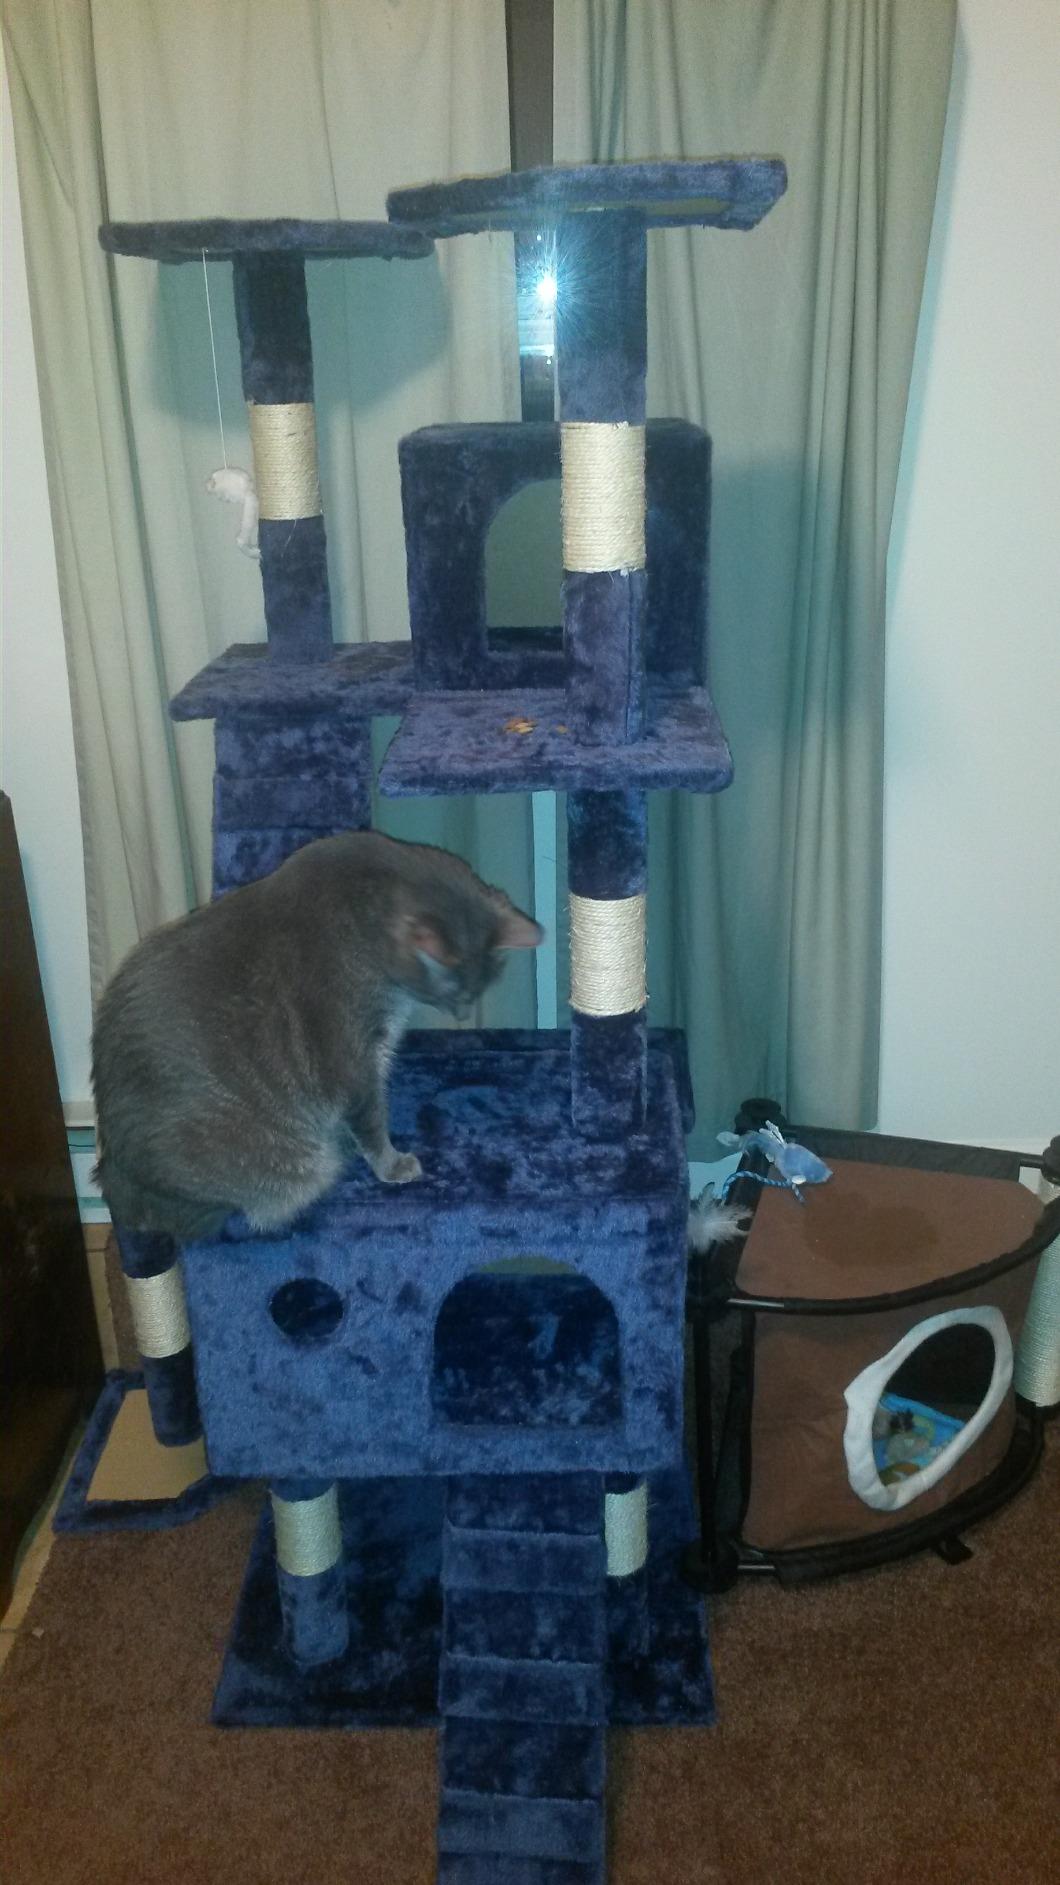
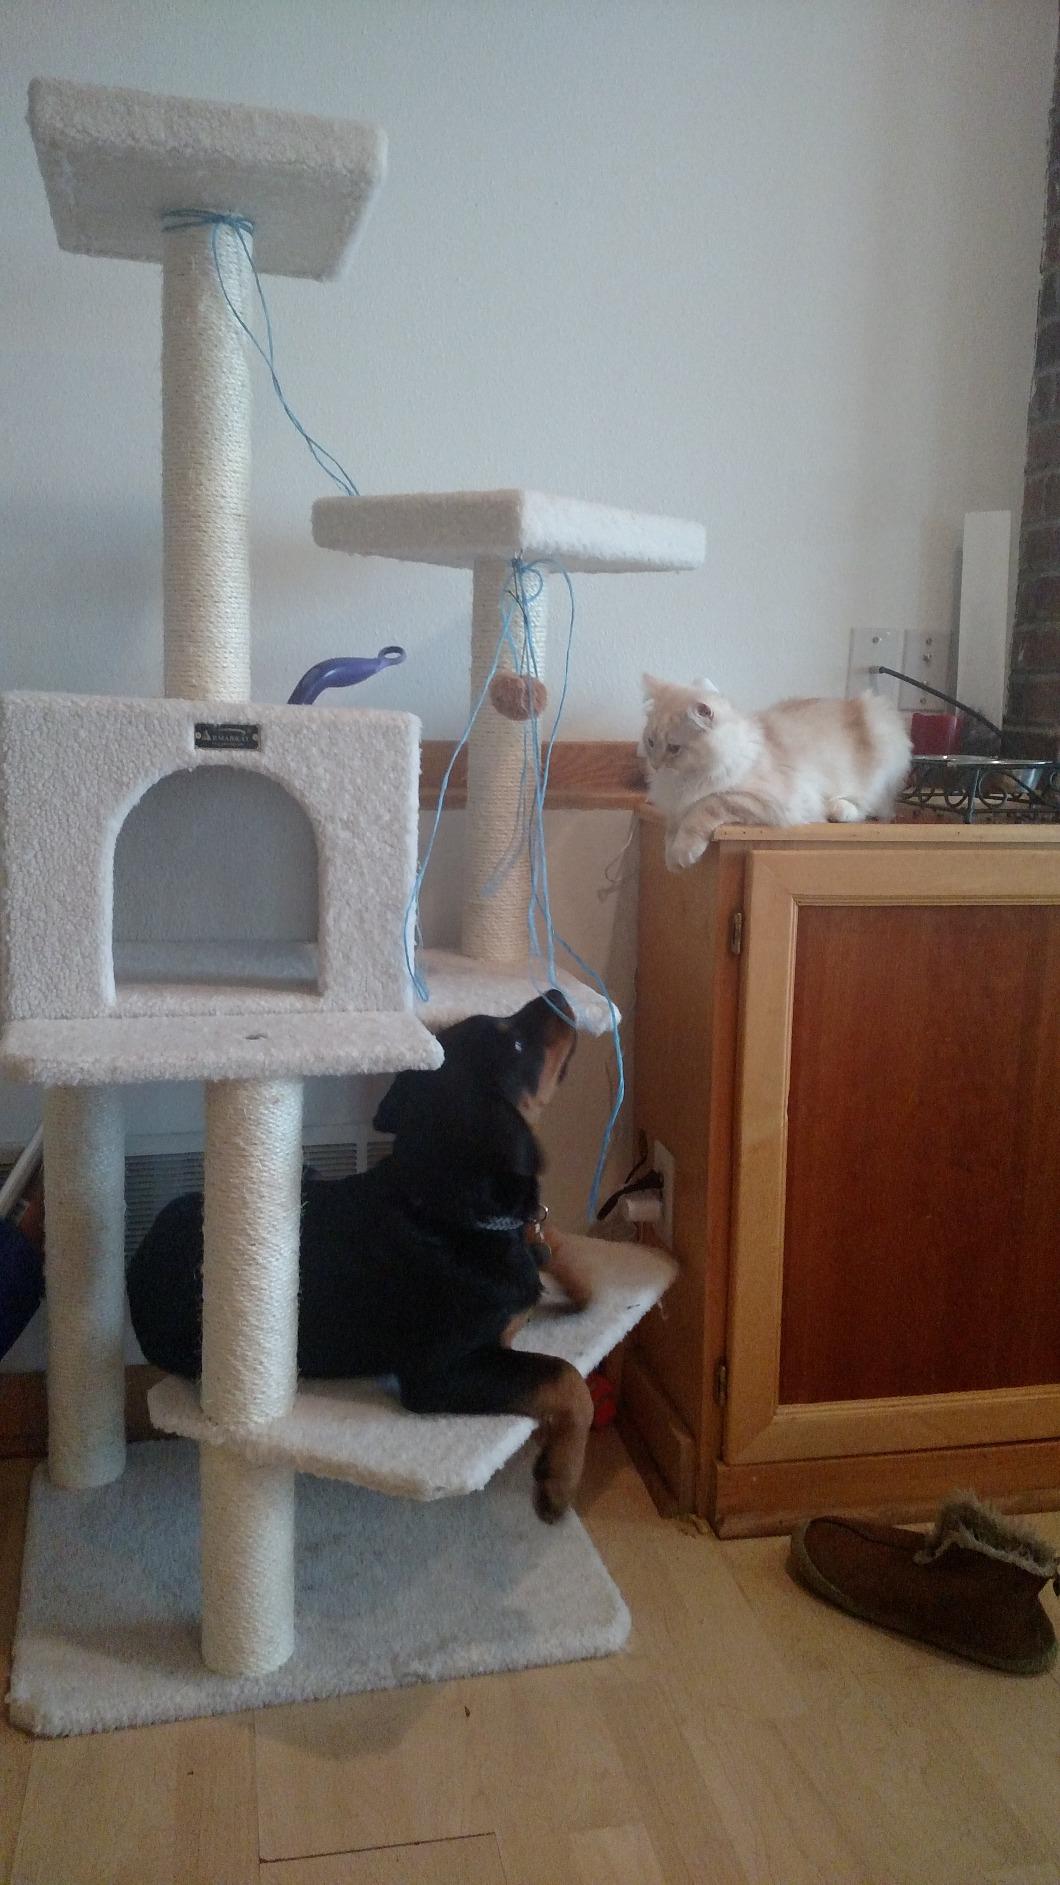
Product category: items_cat tree
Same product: no